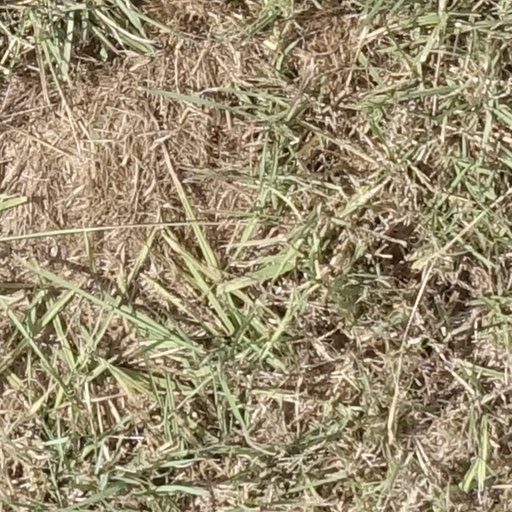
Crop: sorghum